2018 O'Reilly Auto Parts 500

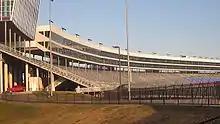
Texas Motor Speedway, the track where the race was held.

Texas Motor Speedway is a speedway located in the northernmost portion of the U.S. city of Fort Worth, Texas – the portion located in Denton County, Texas. The track measures around and is banked 24 degrees in the turns, and is of the oval design, where the front straightaway juts outward slightly. The track layout is similar to Atlanta Motor Speedway and Charlotte Motor Speedway (formerly Lowe's Motor Speedway). The track is owned by Speedway Motorsports, Inc., the same company that owns Atlanta and Charlotte Motor Speedways, as well as the short-track Bristol Motor Speedway.